2014 IIHF World Championship

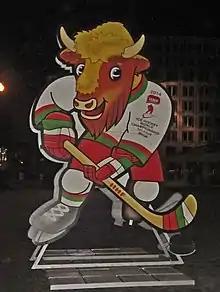
Volat - official mascot

Each team's roster consists of at least 15 skaters (forwards and defencemen) and two goaltenders, and at most 22 skaters and three goaltenders. All 16 participating nations, through the confirmation of their respective national associations, have to submit a roster by the first IIHF directorate meeting.